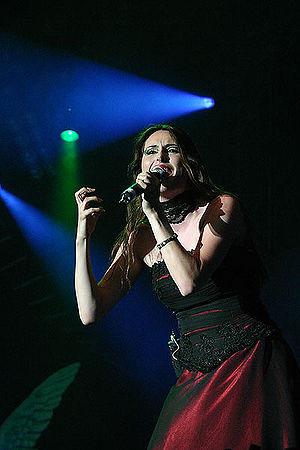
Sharon den Adel, née le 12 juillet 1974 à Waddinxveen, est une autrice-compositrice-interprète, parolière et chanteuse néerlandaise, principalement connue pour sa participation au groupe de métal symphonique néerlandais Within Temptation.
Le métal symphonique est un sous-genre du heavy metal associant différentes caractéristiques de ce genre, incluant batterie et guitare, à divers arrangements d'inspiration orchestrale marqués par l'influence importante de la musique orchestrale de film ainsi que de la musique classique. Le terme « symphonique » est ici une description informelle car beaucoup de groupes ne s'appuient pas réellement sur des structures proprement symphoniques : ces groupes n'entendent pas écrire de véritables symphonies au sens strict du terme, mais des chansons s'inspirant des atmosphères et du souffle épique de certaines partitions orchestrales. Par ailleurs, seuls quelques groupes ont véritablement recours à des ensembles orchestraux, par exemple le London Symphony Orchestra avec l'album Once du groupe Nightwish, ou encore le Metropole Orchestra avec le live Black Symphony du groupe Within Temptation. Avec son compositeur Luca Turilli, le groupe italien Rhapsody, puis Luca Turilli's Rhapsody, en est l'un des principaux créateurs.